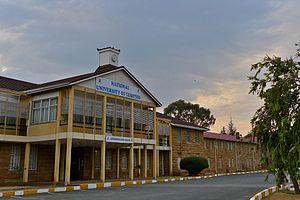
L'université nationale du Lesotho est une université située à Roma au Lesotho.